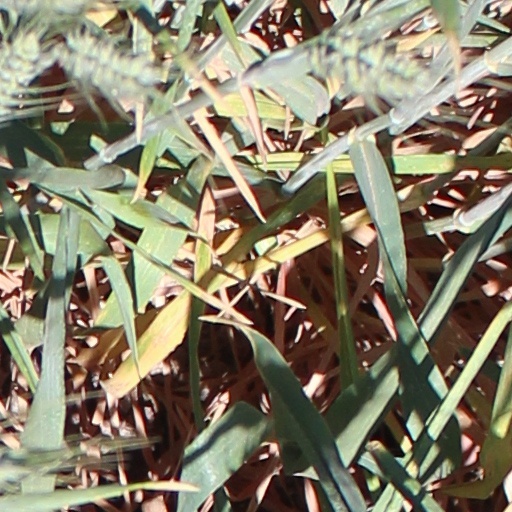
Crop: wheat